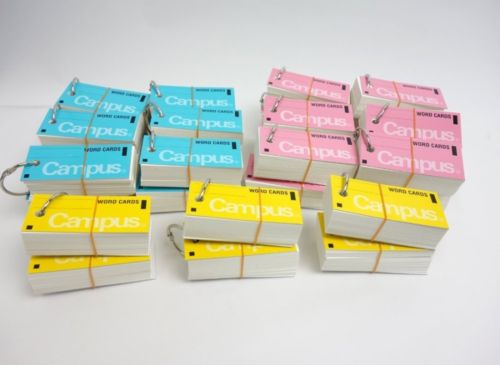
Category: stapler